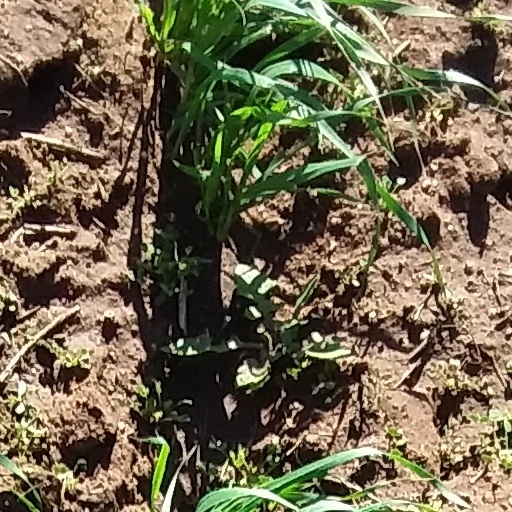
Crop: wheat